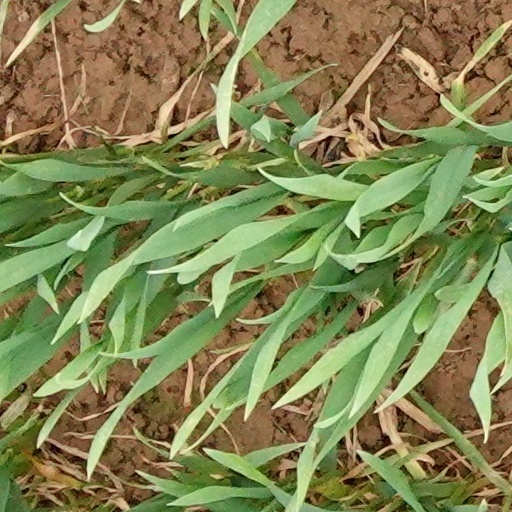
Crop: wheat